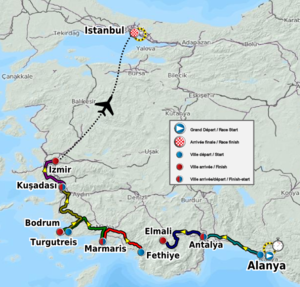
Le Tour de Turquie 2012 est la 48ᵉ édition de cette course cycliste par étapes masculine disputée en Turquie. Elle fait partie du calendrier de l'UCI Europe Tour, en catégorie 2.HC. Le Bulgare Ivaïlo Gabrovski, vainqueur de l'épreuve, a été contrôlé positif à l'EPO, au terme de la troisième étape qu'il avait remporté. Le second Aleksandr Dyachenko récupère donc la victoire.